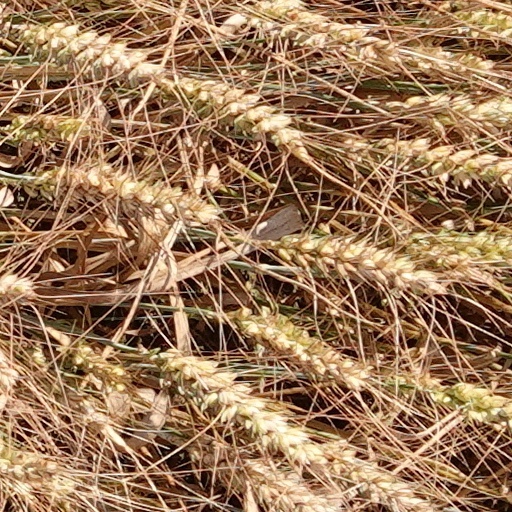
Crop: wheat